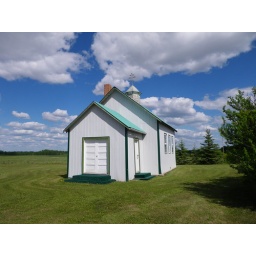
This church is down the road from our place in North Star, Alberta, Canada.